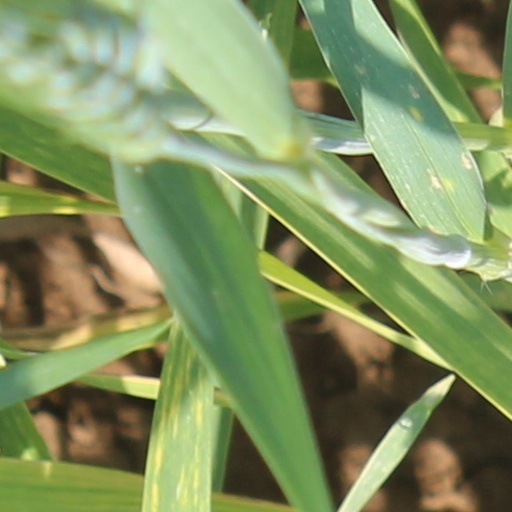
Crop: wheat